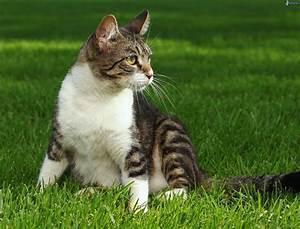
cat